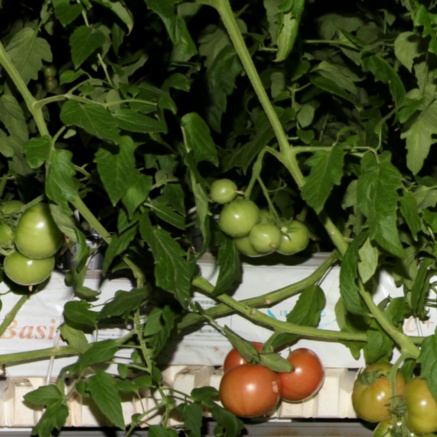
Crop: tomato